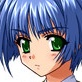
Portrait style: Anime Portrait